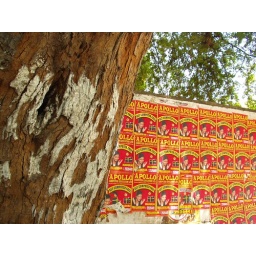
Posters in the wall of Tamukkam grounds in Madurai.Shot from the pavement .